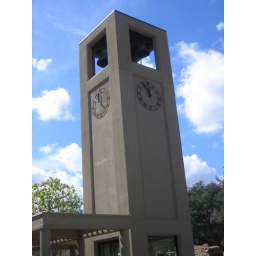
For some reason, this reminded me of the alligator clock tower in Hook.